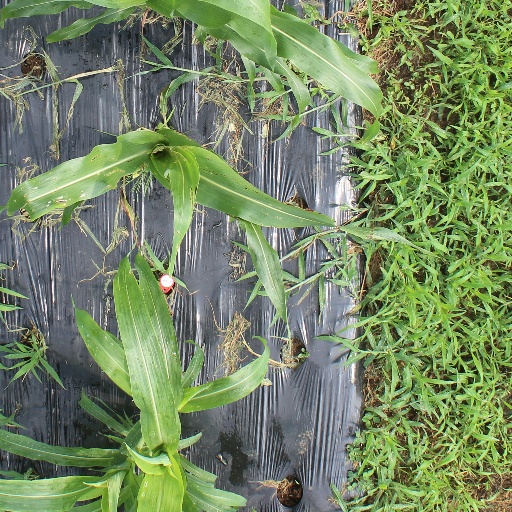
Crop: sorghum